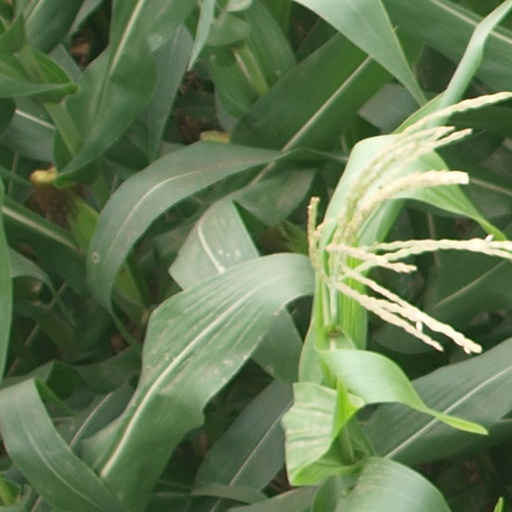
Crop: maize; corn